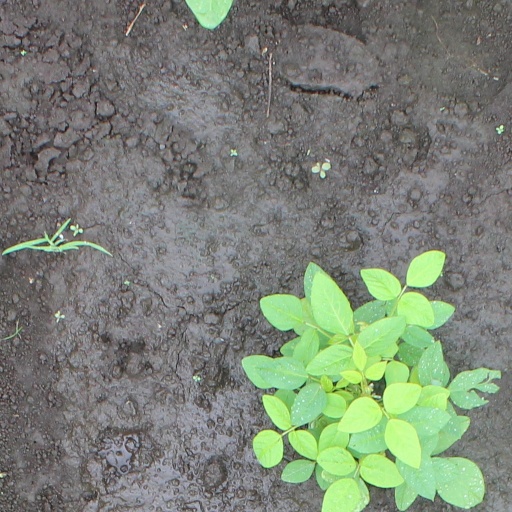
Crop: soybean